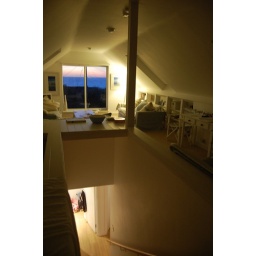
upstairs in the beach house